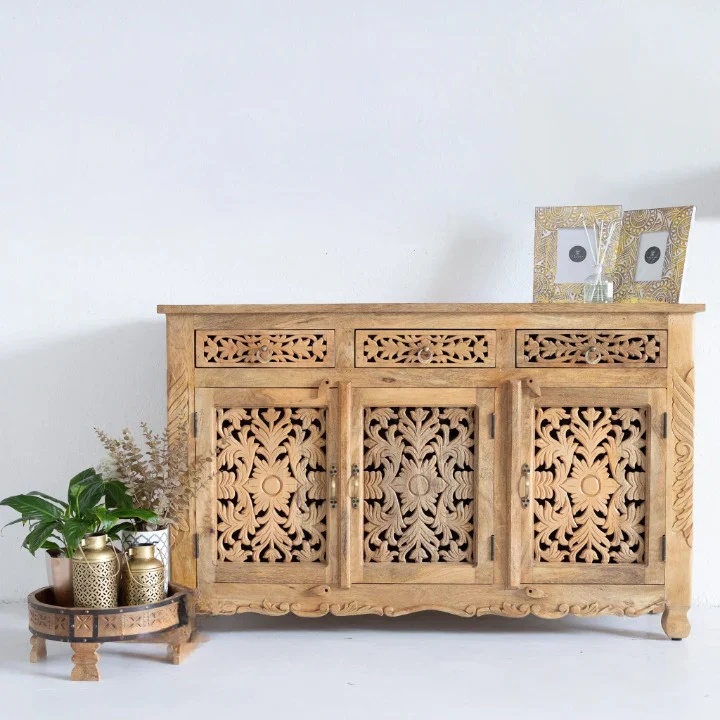
Hand‑Carved Mango Wood Sideboard — Natural Finish, Floral Openwork Doors & Drawers, 145 × 90 × 40 cm
Brand: MADE ON ORDER
A handmade sideboard in solid mango wood showcases three doors with intricate floral openwork medallion carving and three matching carved drawers above, topped with a scalloped apron—all finished in a warm natural timber that highlights the wood's rich grain and honey tones. The 145 × 40 cm profile offers organized storage through three door compartments and three drawers, while the 90 cm height suits dining rooms, living rooms, or entryways. Built with traditional Indian craftsmanship, turned bun feet, and sturdy construction, this statement piece brings timeless elegance and artisan character to any space.
Category: Furniture > Cabinets & Storage > Sideboards